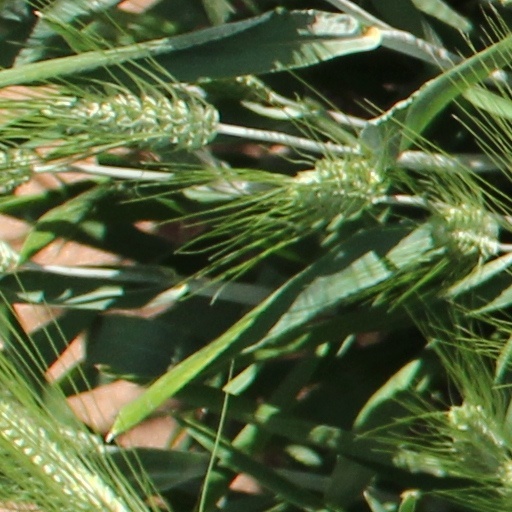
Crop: wheat